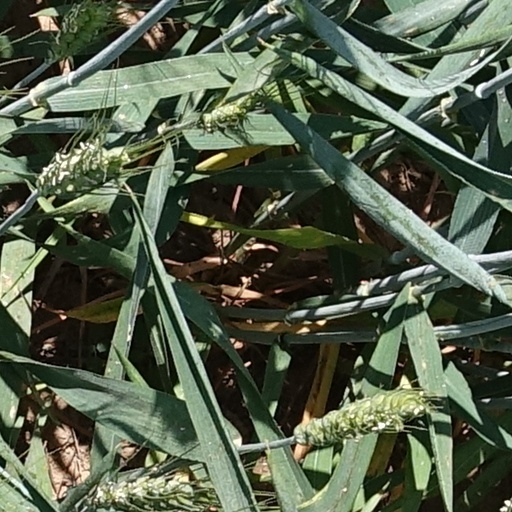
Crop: wheat